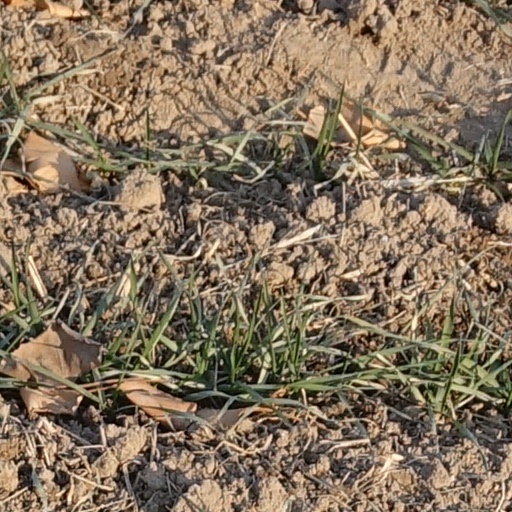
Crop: wheat